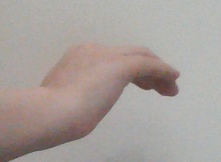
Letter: haa